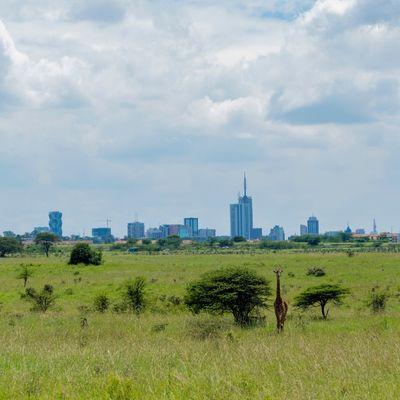
Twiga mrefu amesimama karibu na miti na vichaka vya kijani, akitazama kwa utulivu huku kwa mbali maghorofa yamechomoza juu ya mandhari ya asili ya kiakisi mchanganyiko wa pori na miji katika sehemu nyingi za afrika.